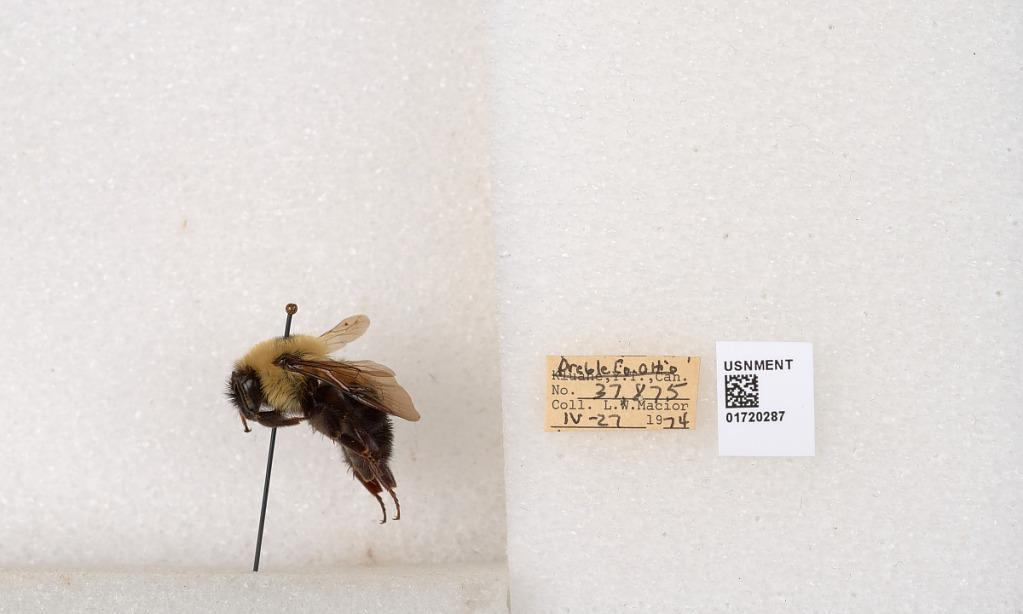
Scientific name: Bombus bimaculatus Cresson
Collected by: L. Macior
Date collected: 1974-4-27
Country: United States
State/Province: Ohio
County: Preble
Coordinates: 39.7416, -84.648